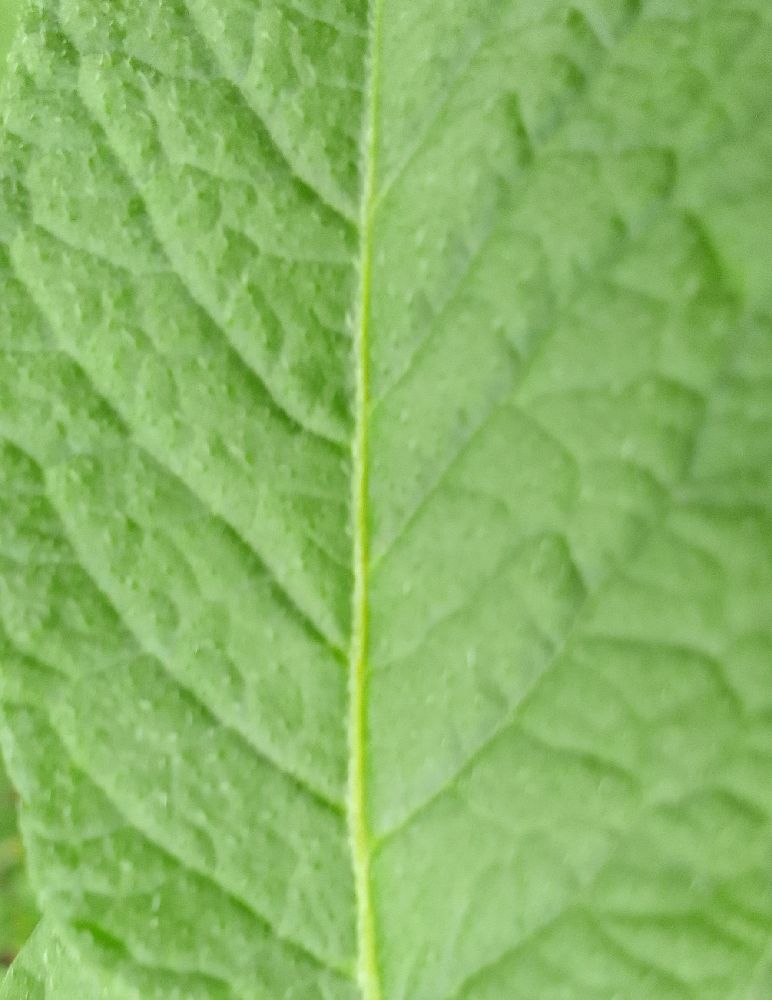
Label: Healthy